Yang Shangkun

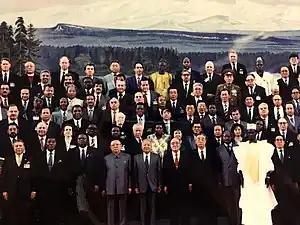
Yang (first row, fifth from right) at Kim Il Sung's 80th birthday celebrations in 1992

In 1988, Yang was appointed President of the People's Republic of China replacing Li Xiannian, making him the only President who was not a member of the Politburo Standing Committee. Under the conventions of the 1982 Constitution, the president's role was largely symbolic, with formal executive power wielded by the General Secretary of the Communist Party and the Premier of the State Council. In practice, party and state leaders still deferred to paramount leader Deng Xiaoping, who, however, was not all-powerful, as he still had to compromise on some policies with other party elders such as Chen Yun and Li Xiannian.